Royal Marines

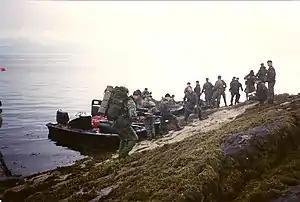
Royal Marines during an exercise in Scotland

A total of four Special Service Brigades (redesignated Commando brigades in December 1944 as the "SS" abbreviation was unpopular) were raised during the war, and Royal Marines were represented in all of them. A total of nine RM Commandos were raised during the war, numbered from 40 to 48. These were distributed as follows: